Describe the emotion expressed in this image:  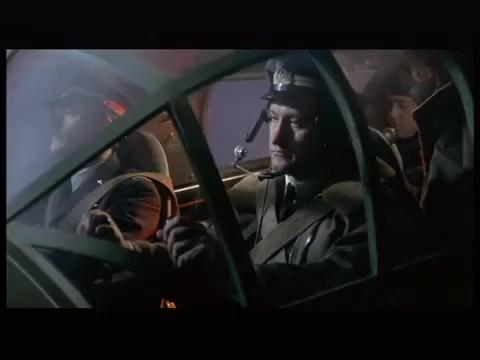
This person displays Suffering, valence and arousal with high intensity.